101st Airborne Division

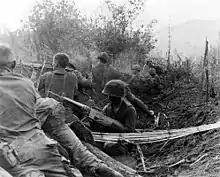
Men of the 1st Brigade, 101st Airborne Division, fire from old Viet Cong trenches.

On 29 July 1965, the 1st Brigade deployed to II Corps, South Vietnam with the following units: